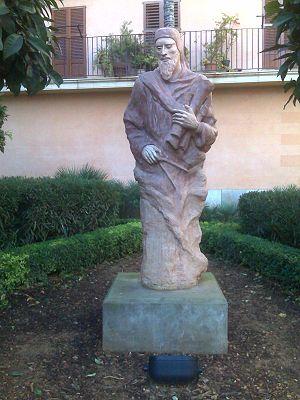
Jehuda Cresques, également connu sous les noms de Jafuda Cresques et Jaume Riba, est un cartographe majorquin, de la Couronne d'Aragon.